Kampon (film)

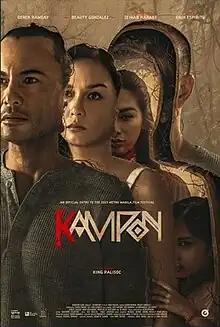
Theatrical release poster

Kampon, stylized as (K)ampon, is a 2023 Philippine horror film by Quantum Films starring Beauty Gonzalez and Derek Ramsay.